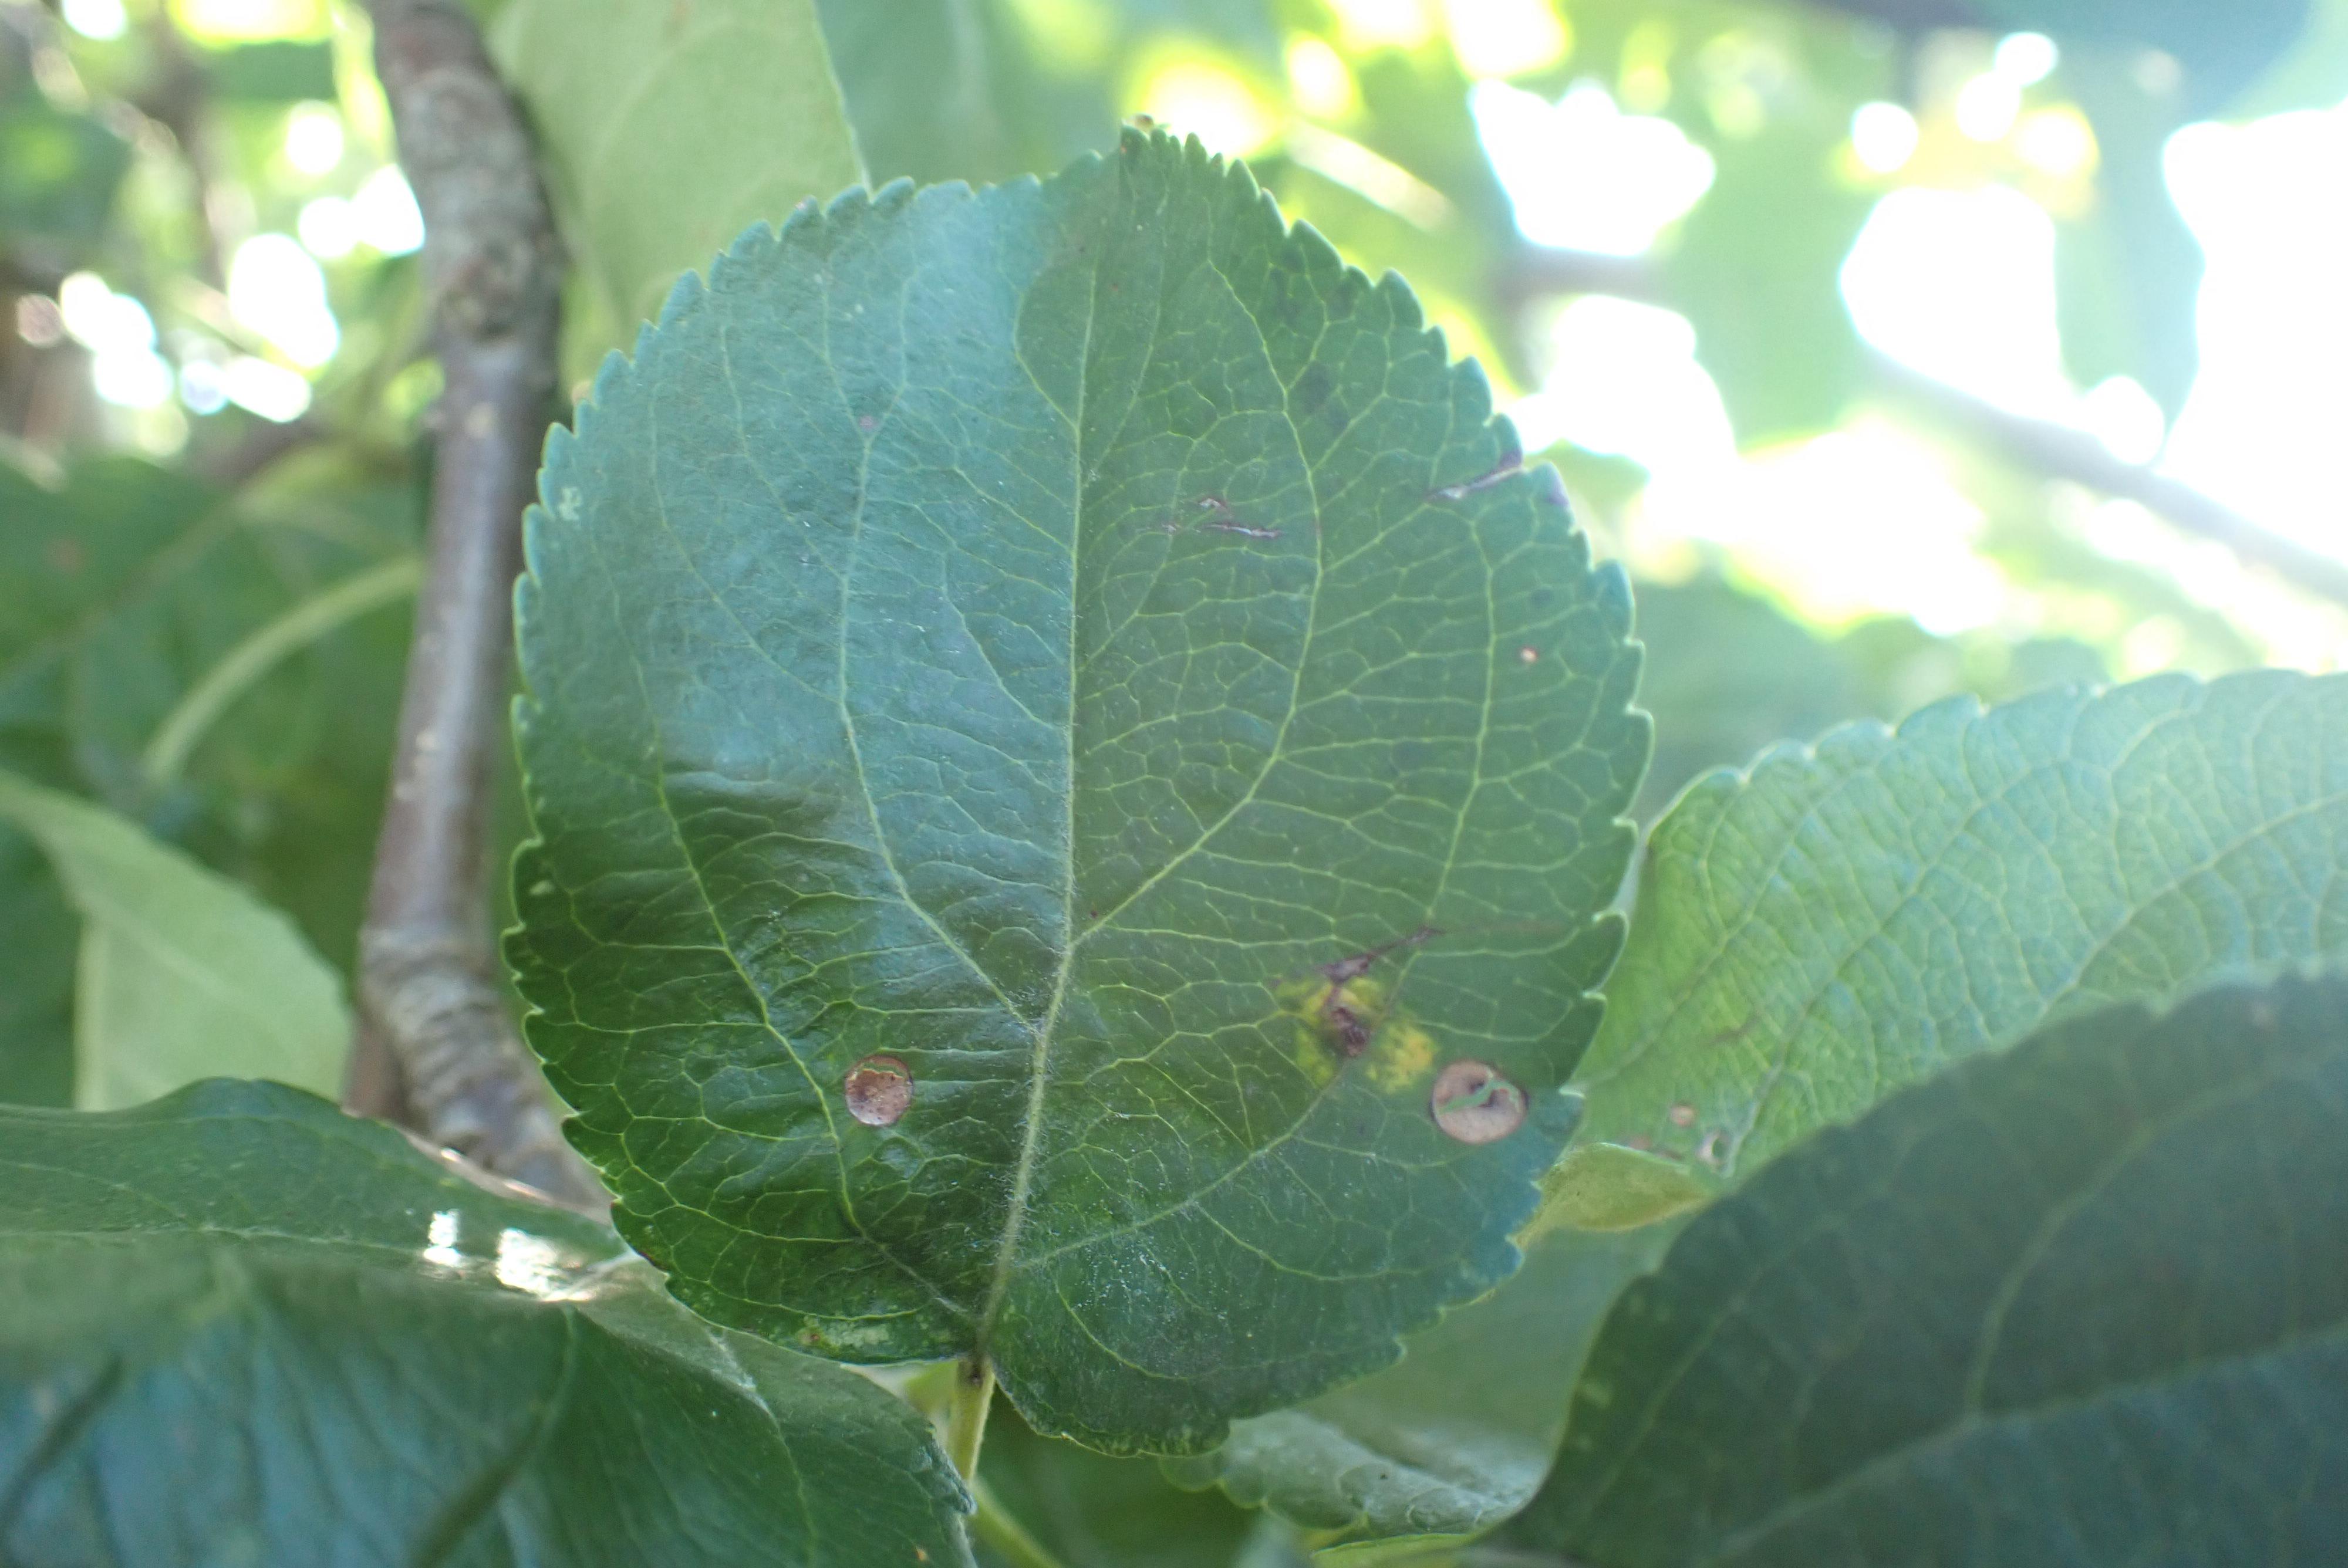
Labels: rust, frog_eye_leaf_spot